Jihostroj

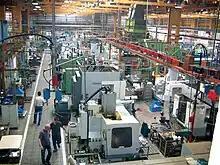
Jihostroj a.s., main facility of hydraulic division

The company produces turboprop engines including the M601 Walter, fuel control unit LUN 6590, fuel pump LUN 6290, and propeller governor LUN 7816.